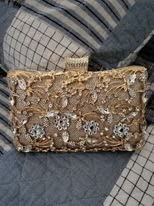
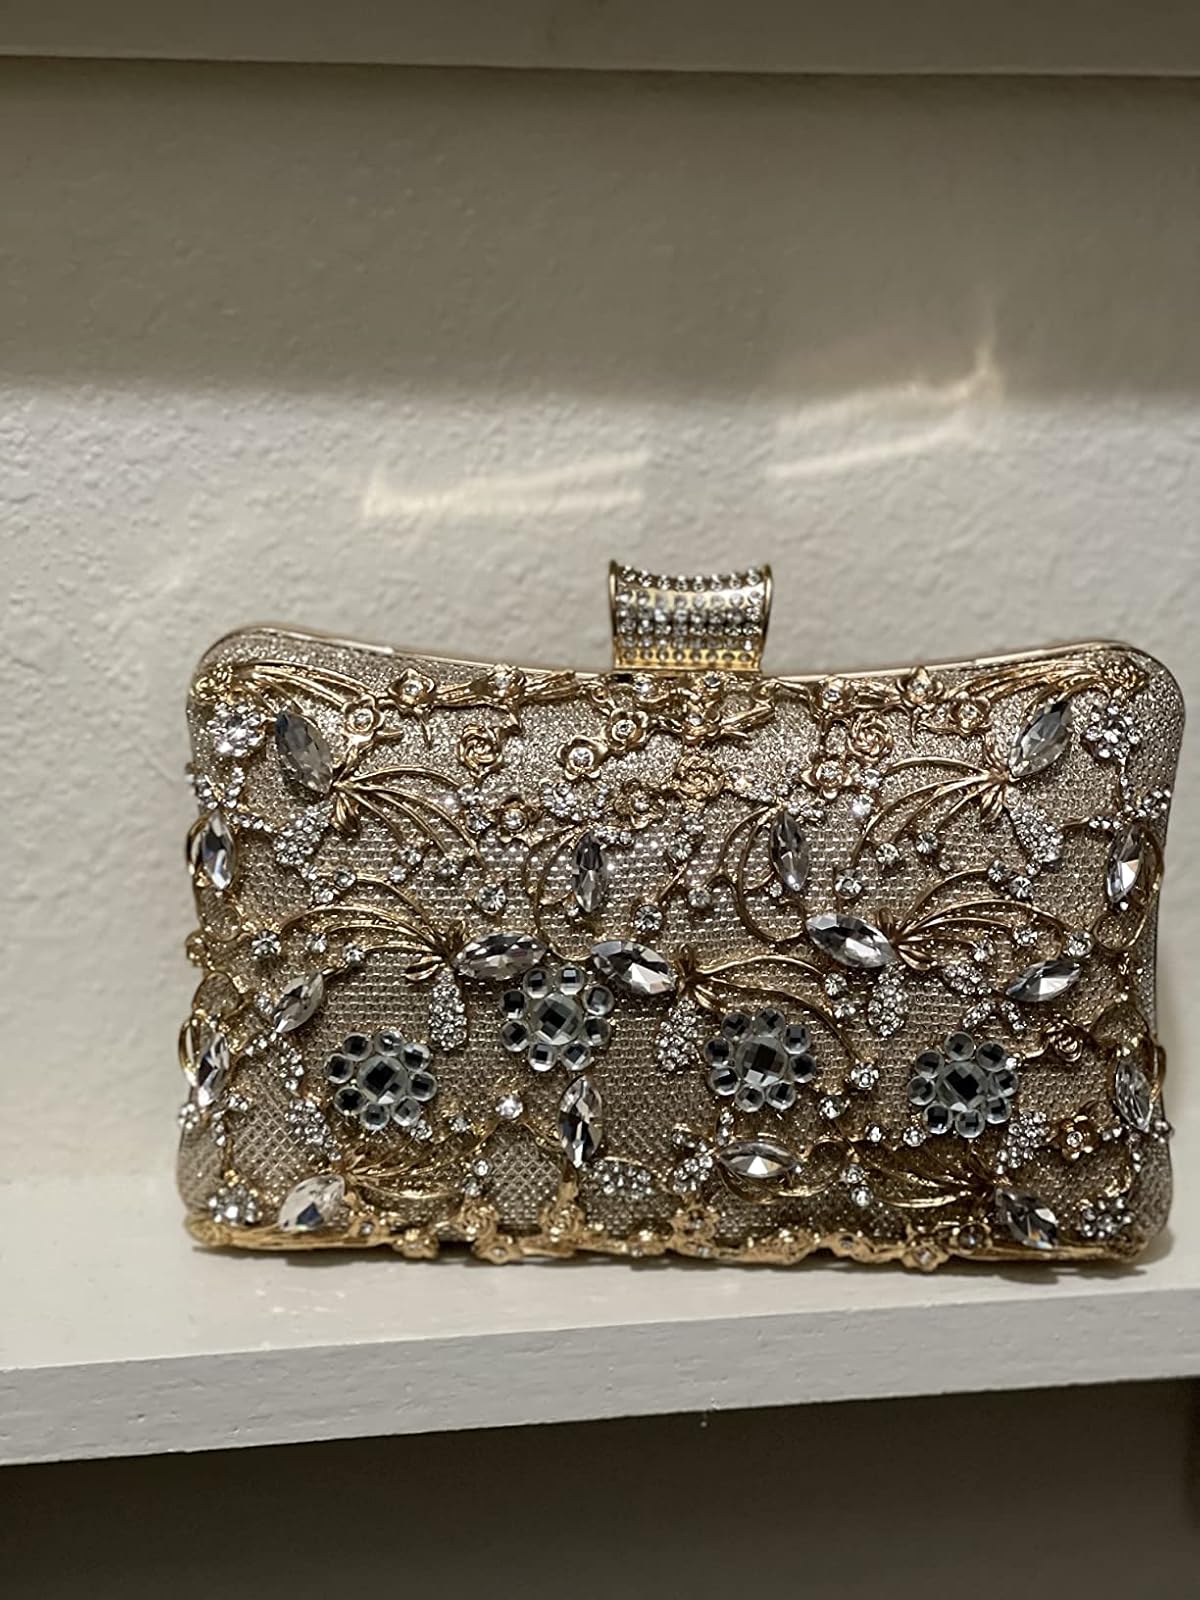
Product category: accessories_handbag
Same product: yes